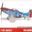
Label: airplane